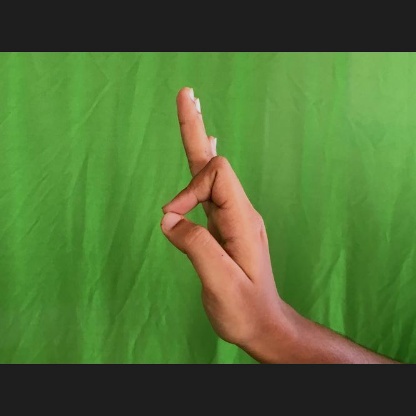
Mudra: Aralam